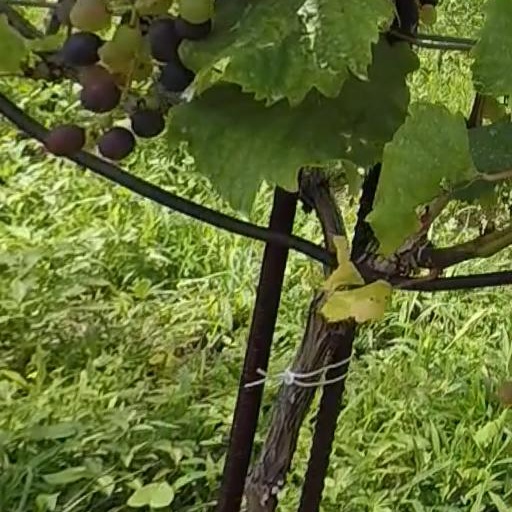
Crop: grape